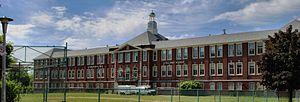
L'Académie Royal West de Montréal-Ouest
Montréal-Ouest est une municipalité de l'ouest de l'Agglomération de Montréal au Québec, Canada.